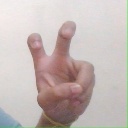
अक्षर: ई